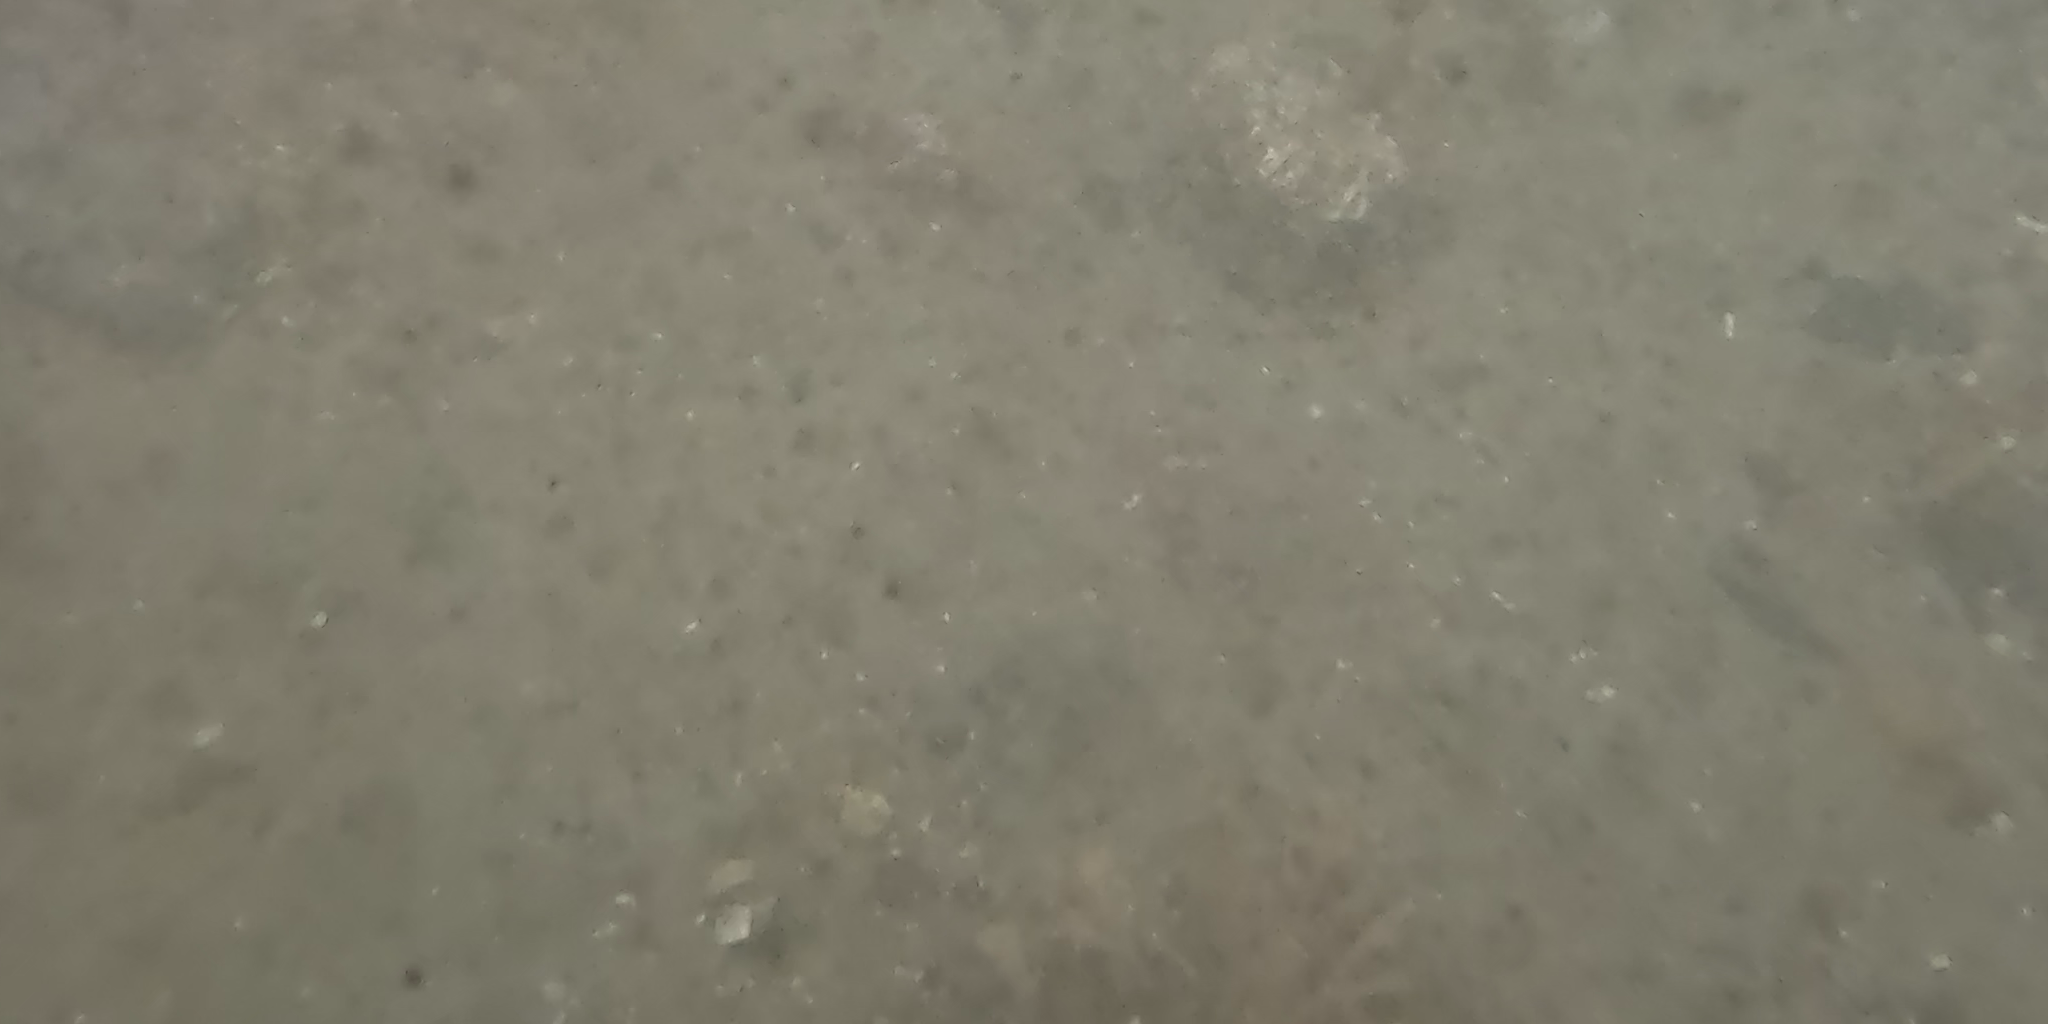
Seabed habitat: sand